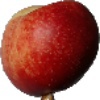
Label: Nectarine 1